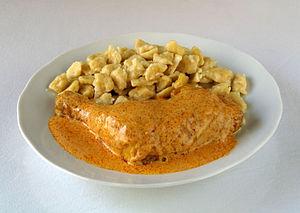
Poulet au paprika et nokedli Magyar: Paprikás csirke nokedli körettel
Le paprikás est un plat de viande hongrois très répandu en Europe centrale, surtout dans la plaine des Carpates.
La cuisine hongroise fait référence à une tradition gastronomique originaire de Hongrie, partagée par les habitants du pays et les minorités magyares vivant en Slovaquie, Ukraine, Roumanie et Serbie. Utilisant les mêmes ingrédients que la plupart des cuisines d'Europe centrale, elle se distingue par une forte influence orientale et l'utilisation privilégiée de poudre de paprika, sous forme de légume ou poivron. Elle est également inspiratrice de nombreux plats de la cuisine juive ashkénaze.